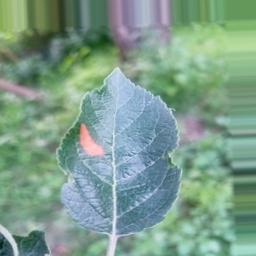
Label: Alternaria